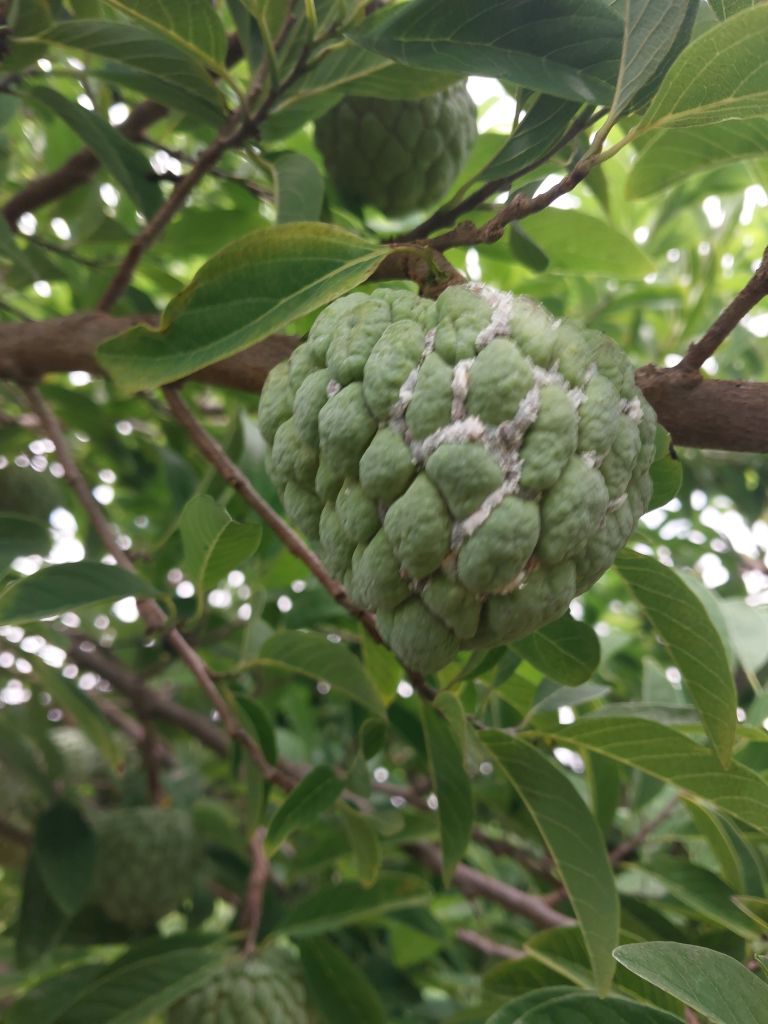
Disease label: Mealy Bug